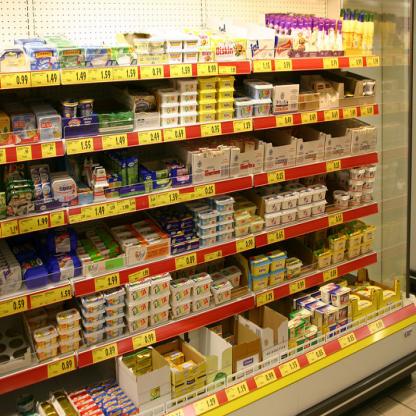
Scene: Indoor